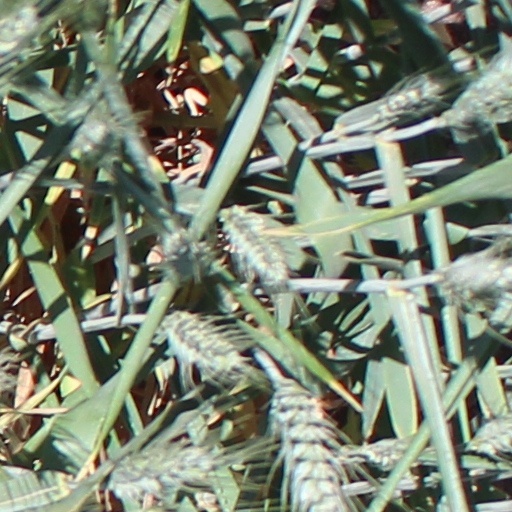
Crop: wheat